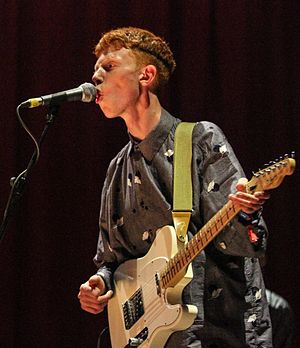
King Krule
King Krule
Archy Marshall, også kendt under kunstnernavnet King Krule, er en britisk singer-songwriter og musiker. Han er især kendt for sine dystre og melankolske numre.